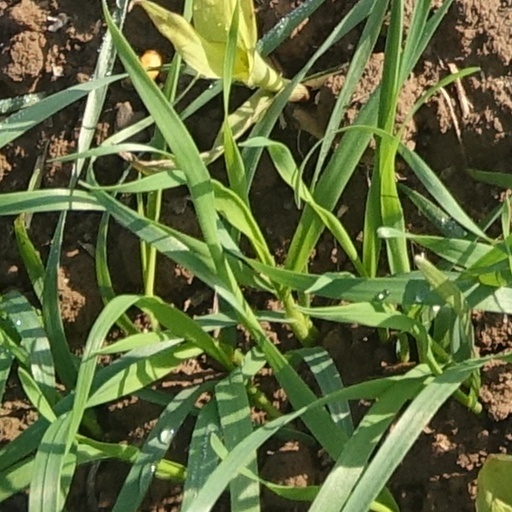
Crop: wheat